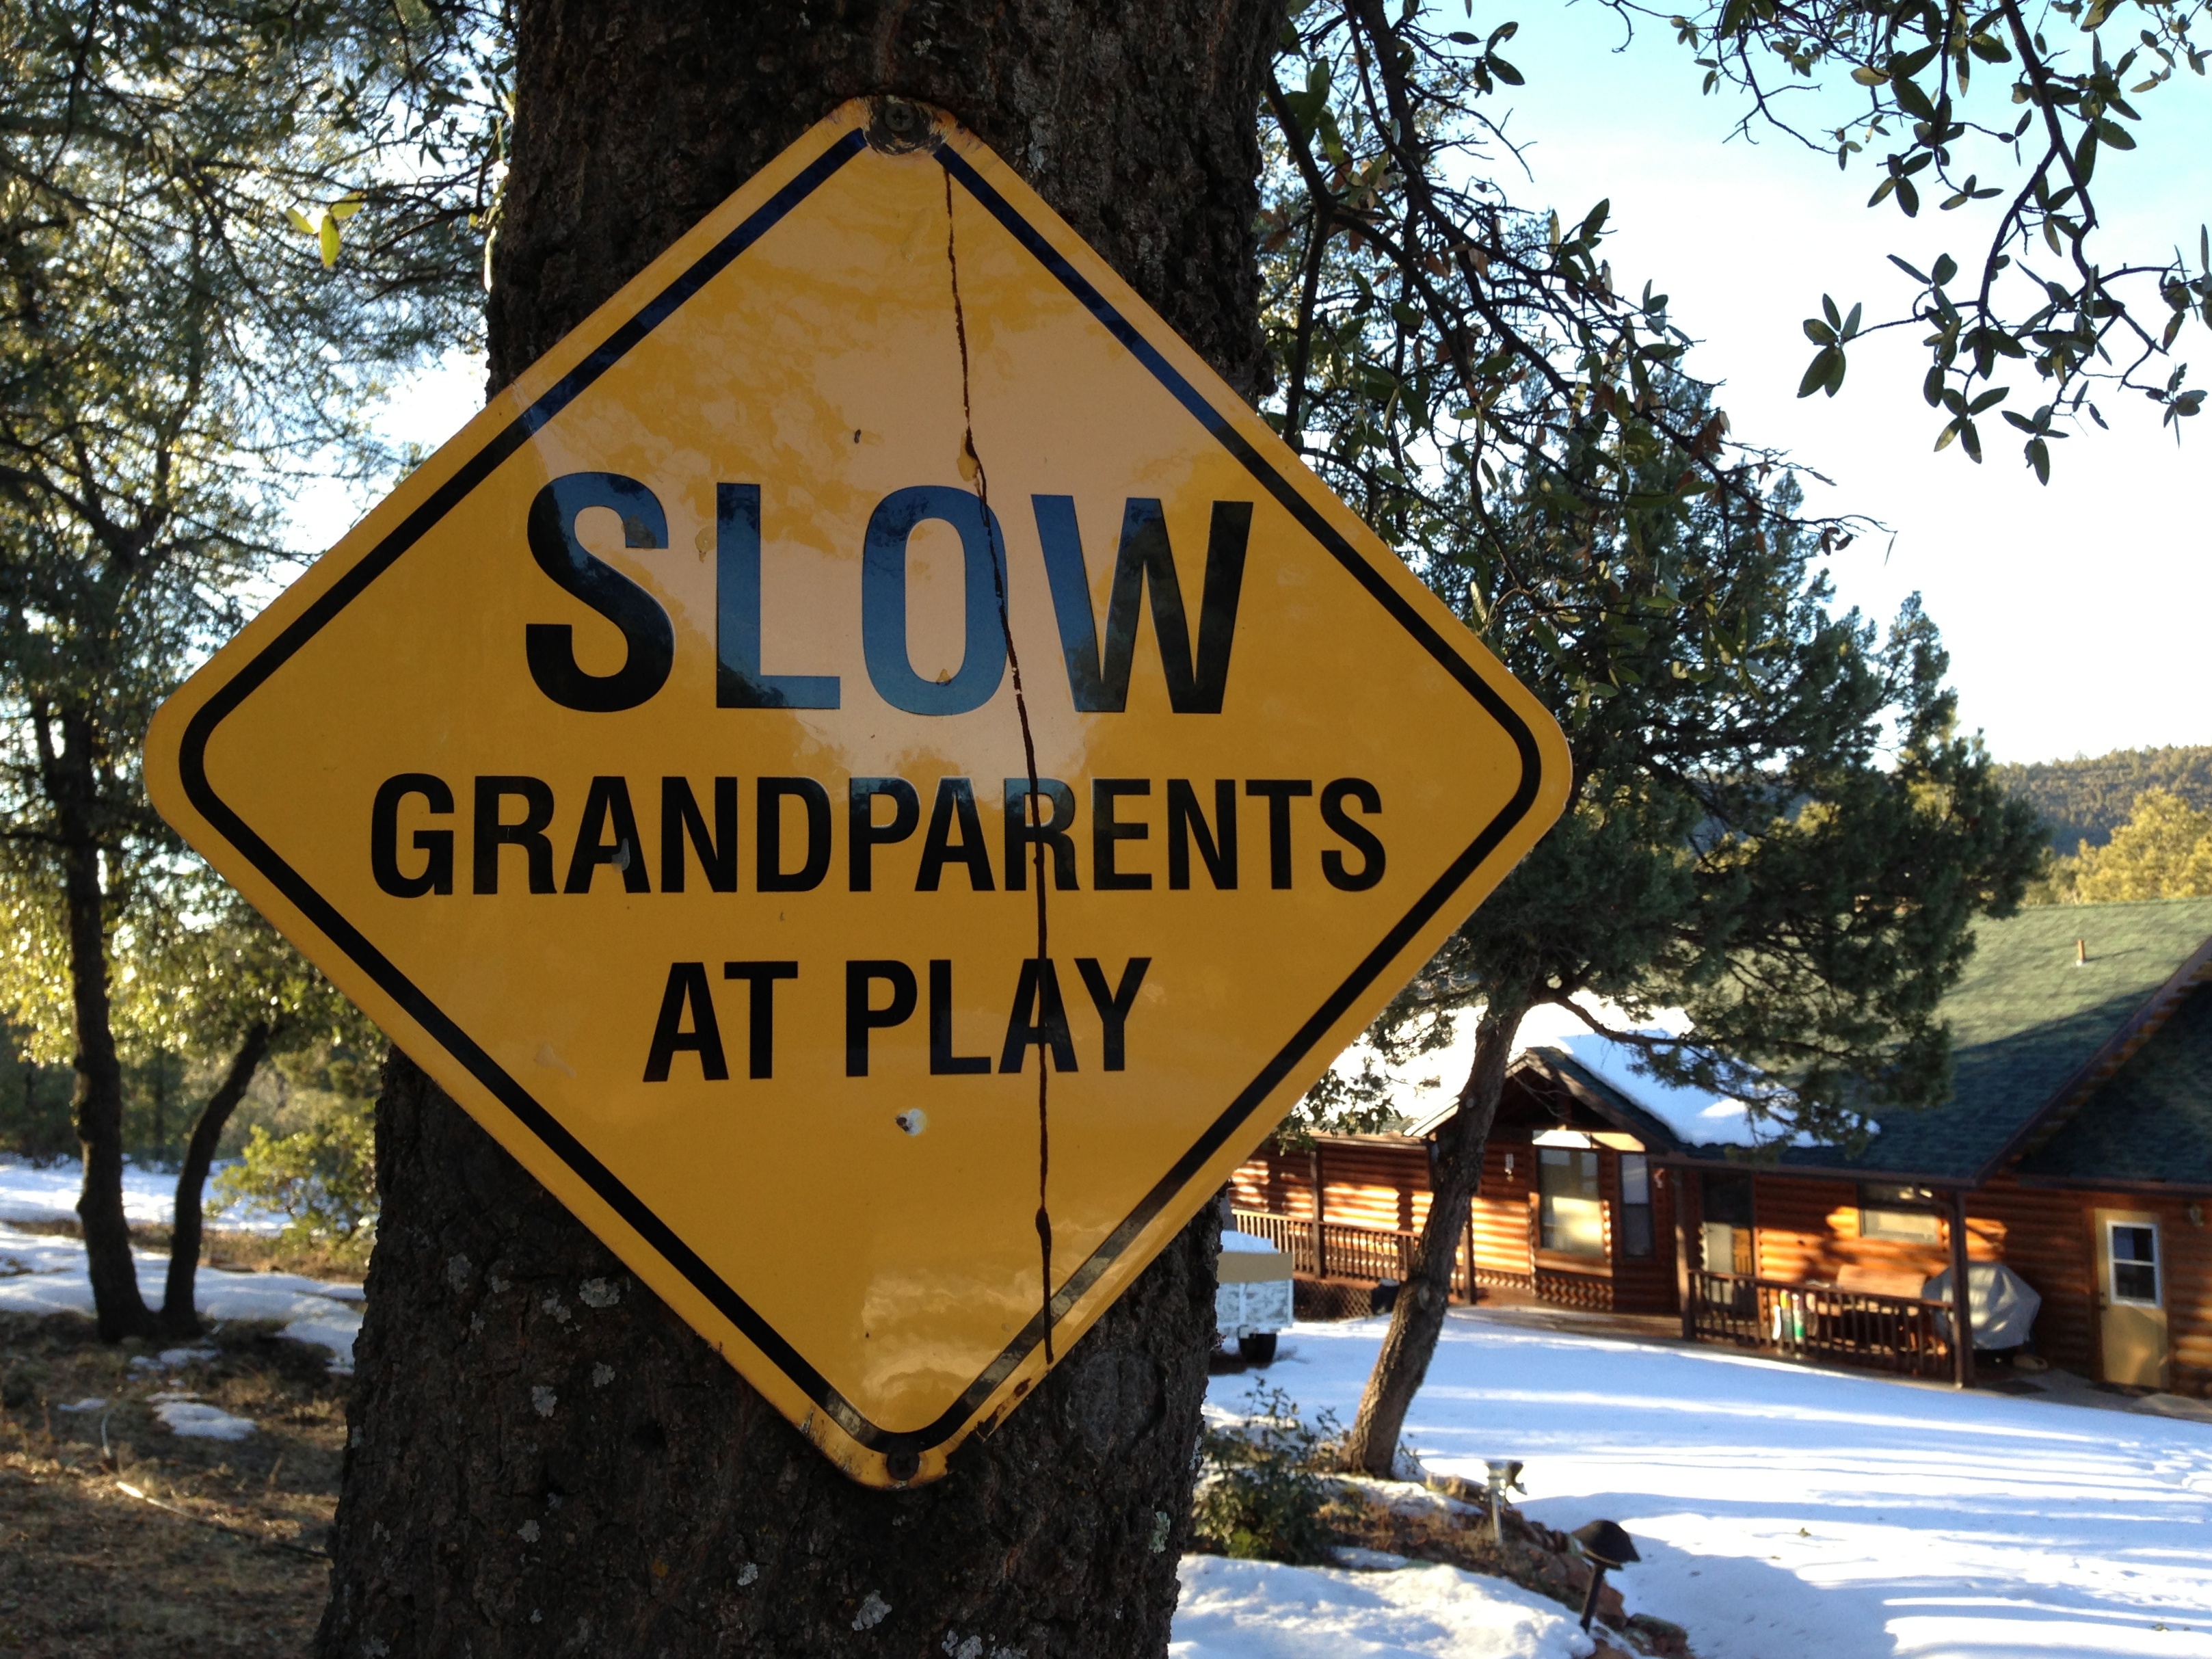
sign, community, street sign, signage, season, traffic sign